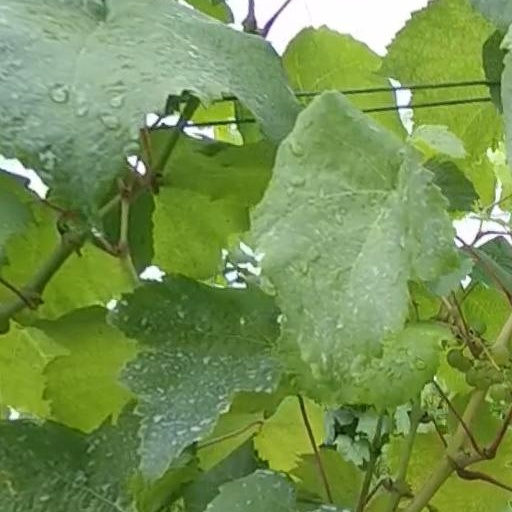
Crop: grape